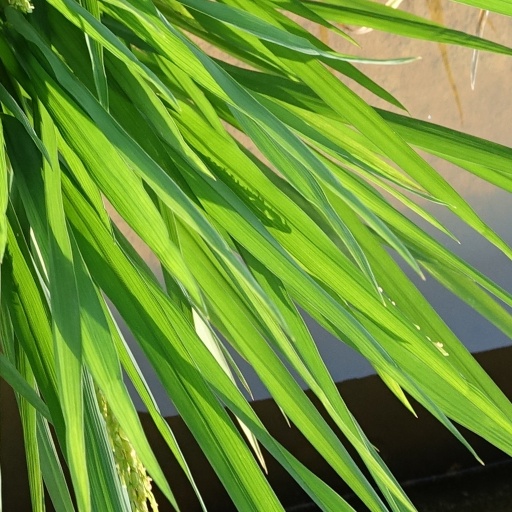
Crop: rice